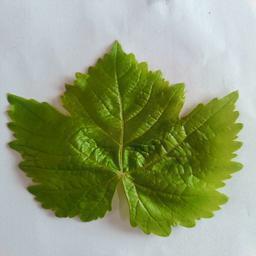
Label: Healthy Leaves